Lokrume helmet fragment

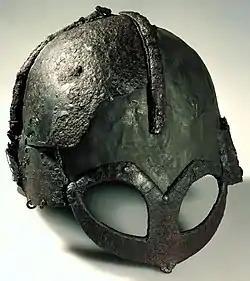
The Gjermundbu helmet

Beginning in the late sixth century, and continuing until around the tenth or eleventh, the predominant style of helmet used in Scandinavia and England was the "Nordic crested helmet"; these contrasted with the spangenhelm and lamellenhelm that typified continental wear. Crested helmets were typically constructed from a brow band, a nose-to-nape band, lateral bands from ears to apex, cheek guards, and some form of neck protection; iron plates filled the gaps, with rivets holding the pieces together. Frequent motifs included prominent brow pieces, and crests running along the nose-to-nape bands. In addition to a decorative function, the crests likely helped deflect glancing blows.